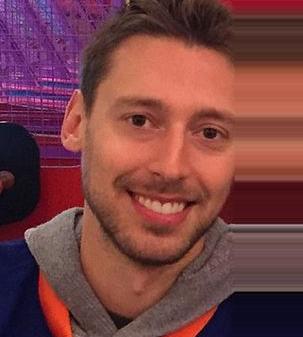
Age: 27